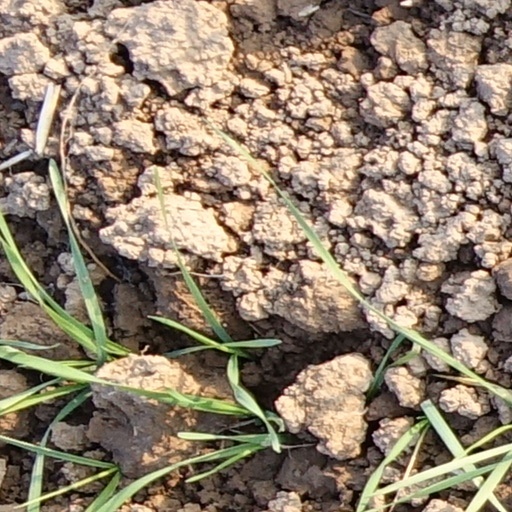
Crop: wheat